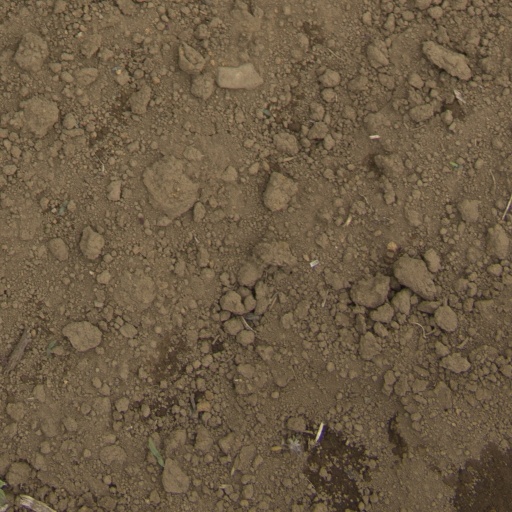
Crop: Jerusalem artichoke